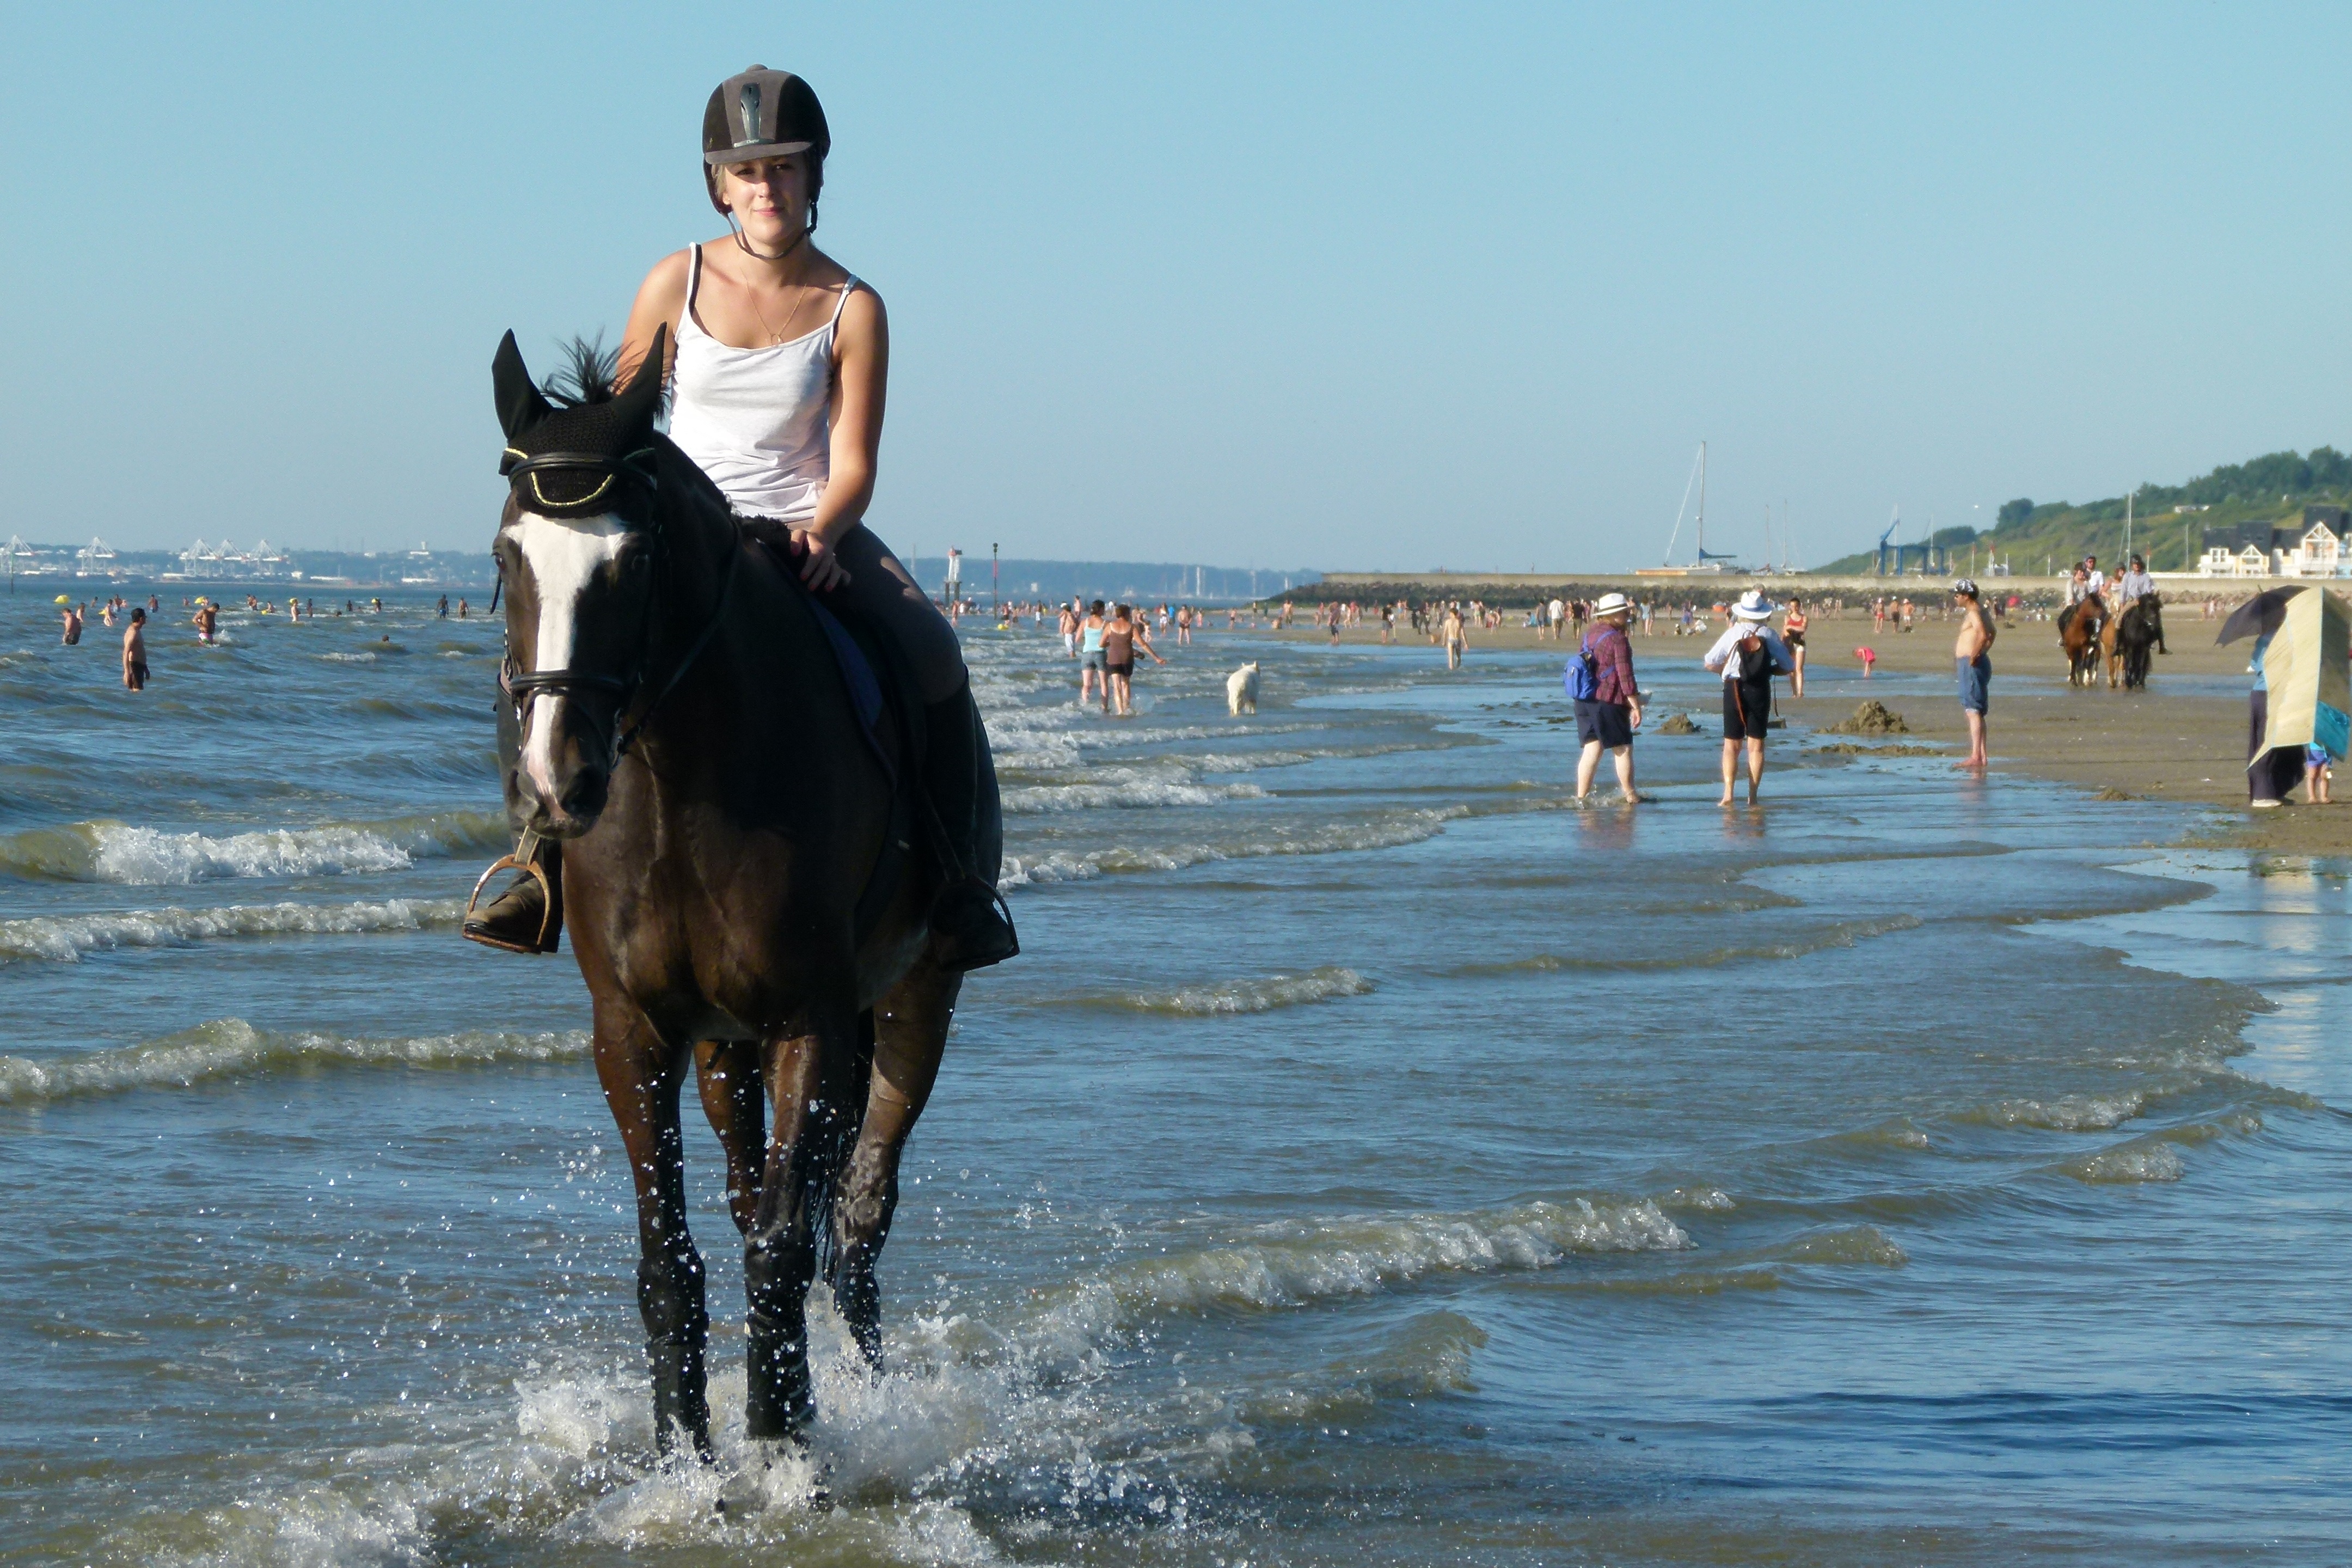
beach, sea, woman, vacation, horse, ride, atlantic, equestrianism, horse like mammal